Thomas P. Bostick

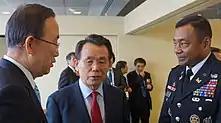
Bostick speaks at UN and meets with UN Secretary-General Ban Ki-Moon and former Korean President, Han Seung-soo

Following his military career Bostick joined Intrexon Corporation serving as the Senior Vice President of the Environment Sector. In this role, Bostick oversaw the company's strategies and programs to deploy biologically based solutions for the protection and remediation of the environment. In November 2017, Intrexon announced the appointment of Bostick as Chief Operating Officer responsible for overseeing operations across the company's multiple technology divisions, driving efficiency and effectiveness in the application of the company's assets toward its development projects. In April 2019, Intrexon announced the appointment of Lt. General Bostick as the President of Intrexon Bioengineering. Intrexon Bioengineering seeks to address global challenges across food, agriculture, environmental, energy, and industrial fields by advancing biologically engineered solutions to improve sustainability and efficiency. Bostick departed Intrexon in February 2020 after helping to lead a major restructuring in the company.